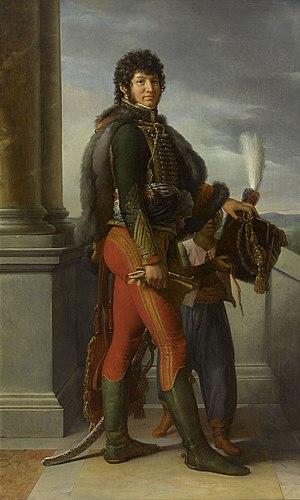
Montfaucon est une commune française, située dans le département du Lot en région Occitanie.